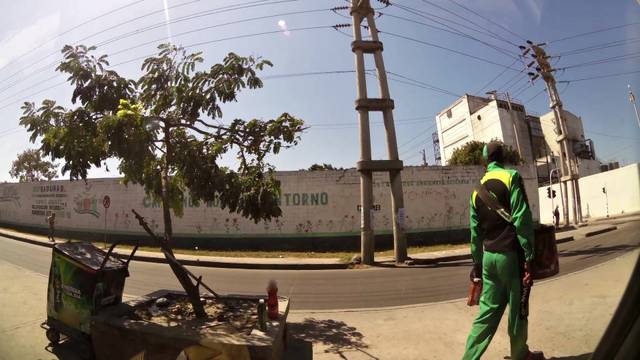
Region: Colombia
Coordinates: 10.954, -74.774